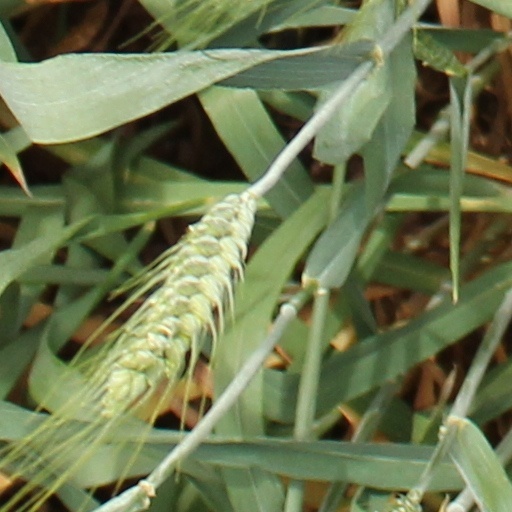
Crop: wheat